Gabriel Rodrigo

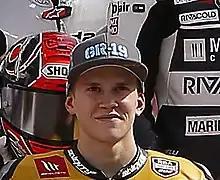
Rodrigo in 2018

Gabriel Rodrigo Castillo (born 12 October 1996) is a Spanish-born Argentine former motorcycle racer.